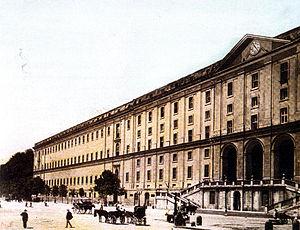
Le Real Albergo dei Poveri nommé aussi Reclusorio, Serraglio et palazzo Fuga est le plus grand palais du centre historique de Naples. Situé sur la piazza Carlo IIl, il couvre une surface de 106 000 m² et sa façade blanche mesure 360 mètres de long et compte 174 fenêtres.